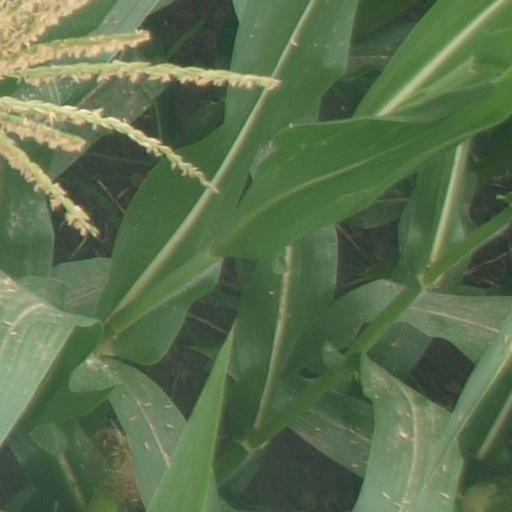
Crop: maize; corn